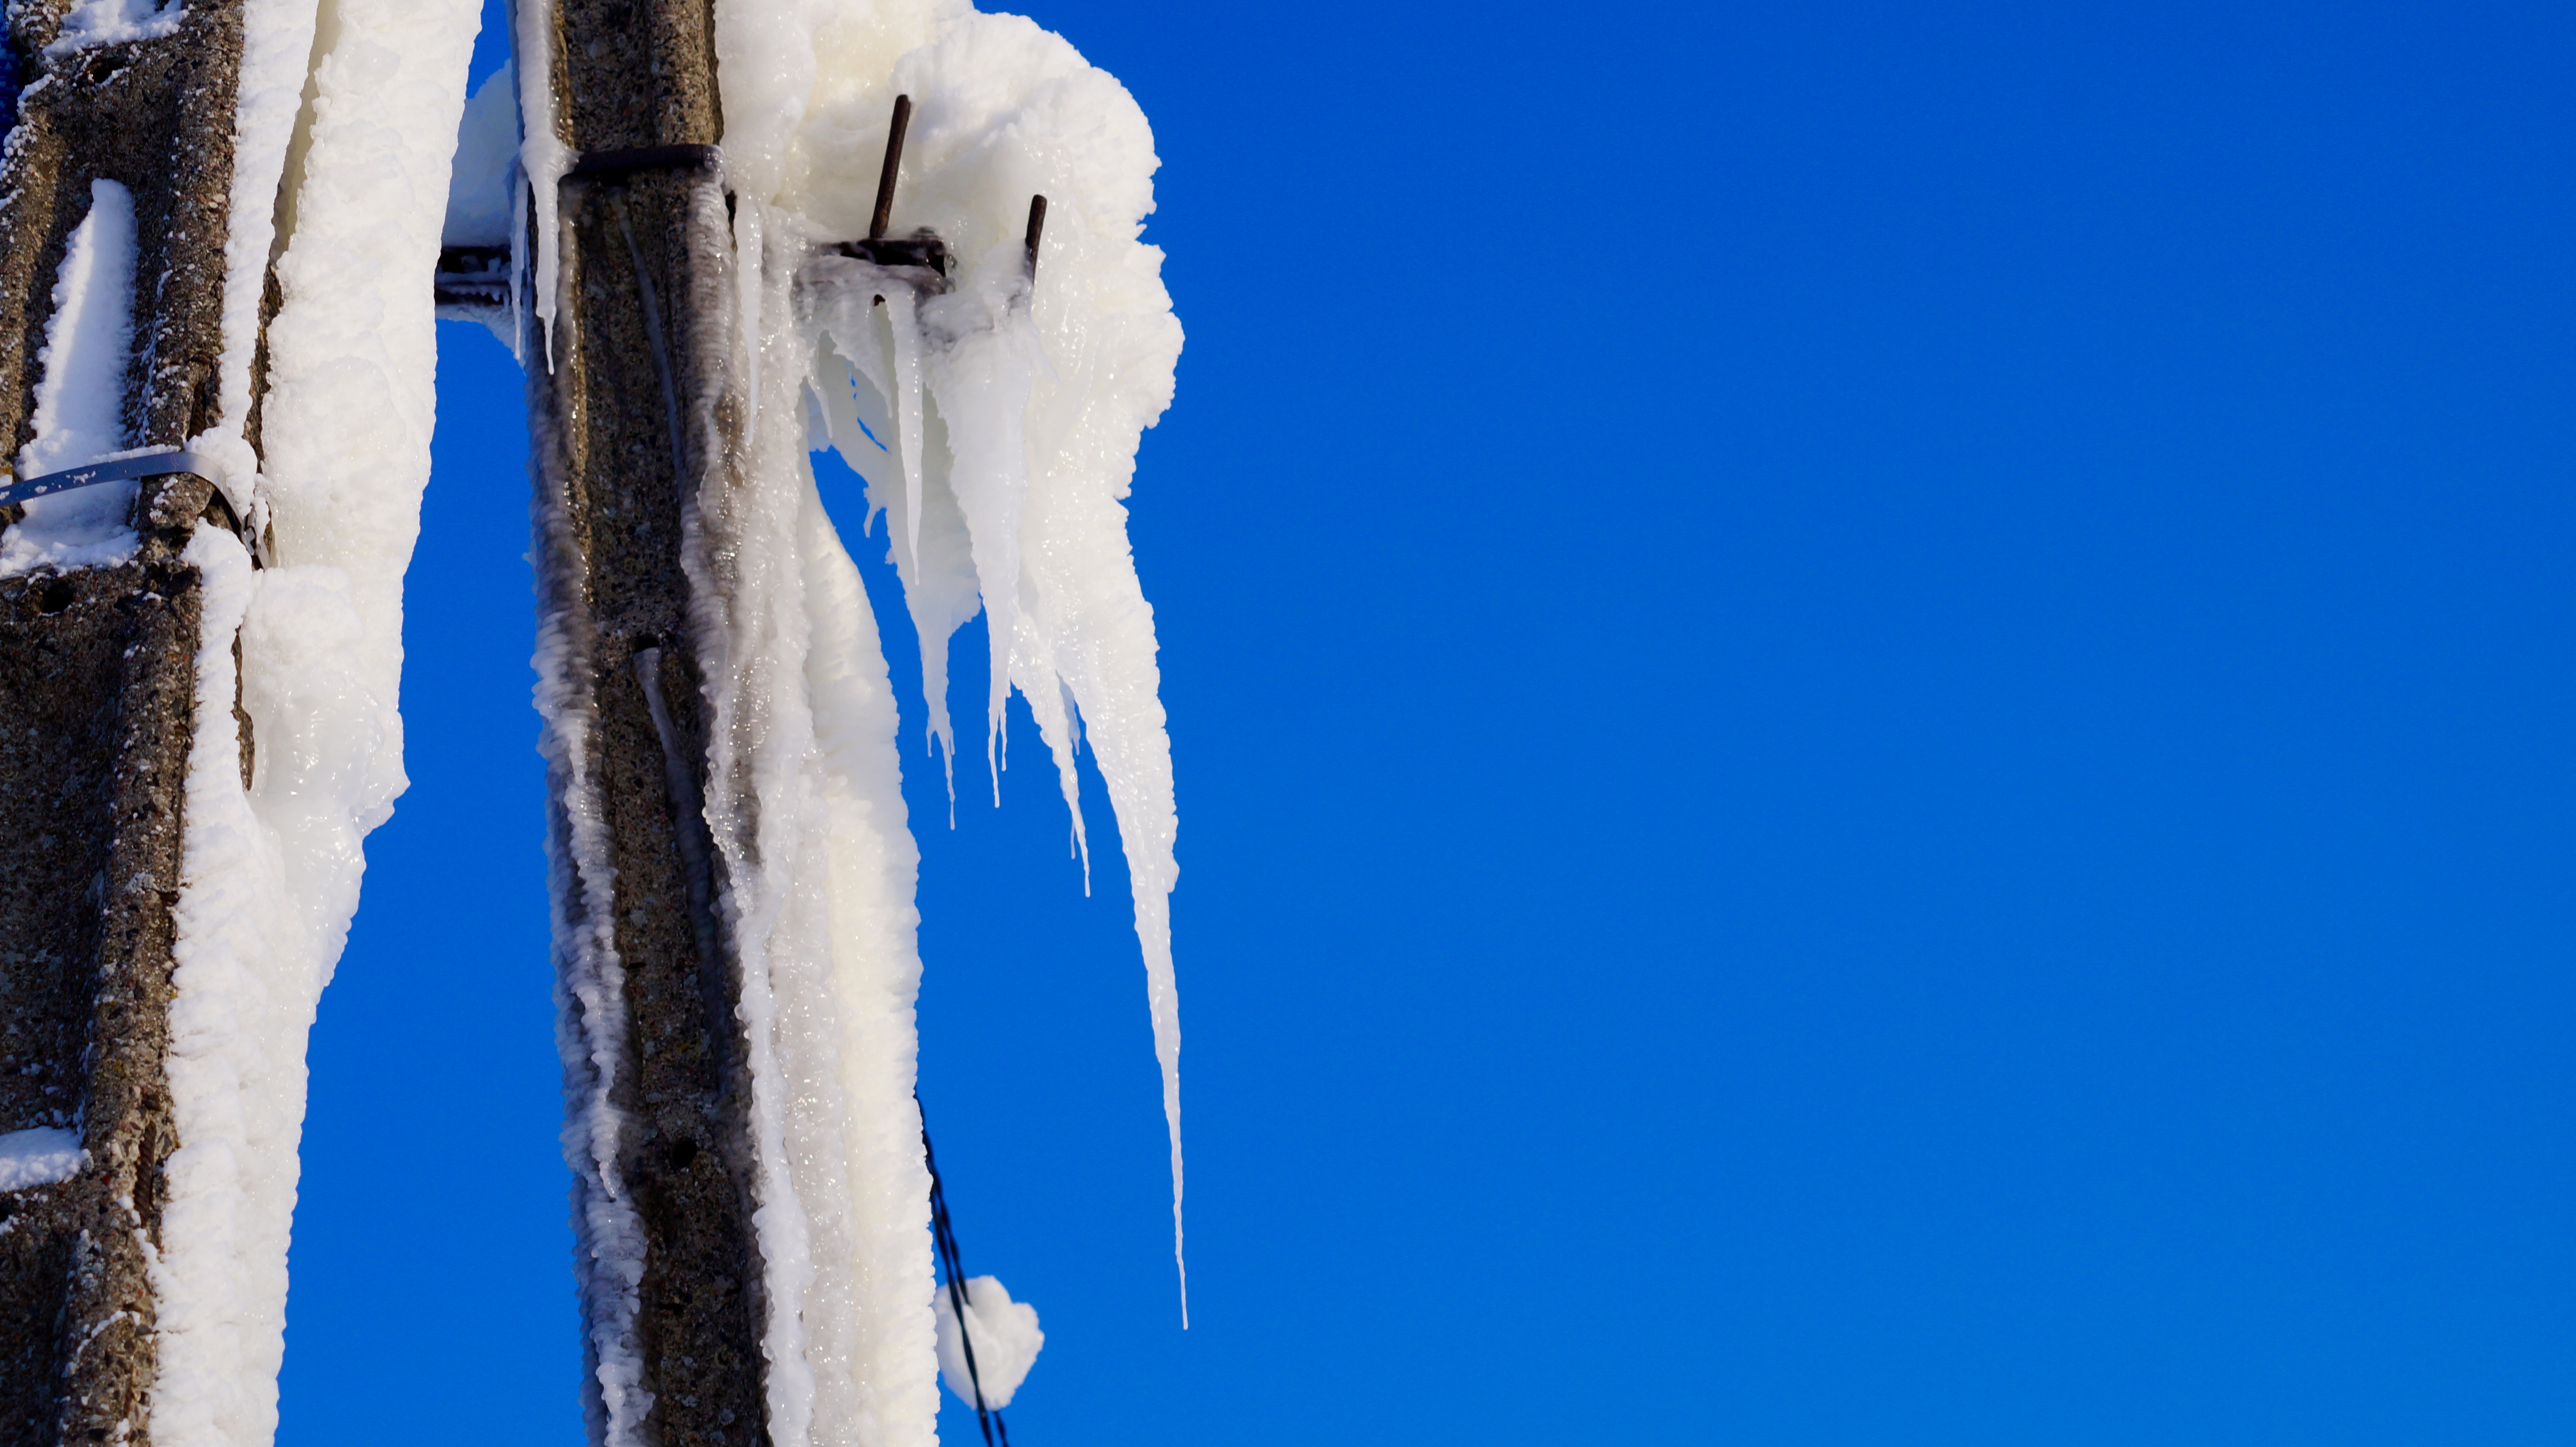
snow, winter, sky, wind, frost, statue, ice, blue, season, poland, snowboarding, icicle, freezing, skis, stok, elblag, up chrobry, warmia mazury